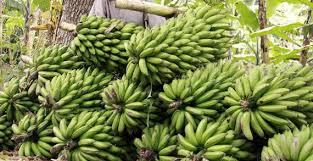
Hapa inaonekana ni msimu wa ndizi. Mandizi haya yamekomaa yote na yashapakiwa yanangojea tu kuuzwa ama kupelekwa sokoni, kwa maana yote yameshakomaa.